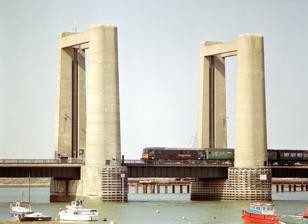
Building: Kingsferry Bridge
Country: United Kingdom
Year built: 1960
Road-rail bridge in Kent, England Kingsferry Bridge Charter train on Kingsferry Bridge Coordinates 51°23′27″N 0°45′01″E / 51.3907°N 0.7504°E / 51.3907; 0.7504 Carries 2 lane road single track railway pedestrians Crosses The Swale Locale Isle of Sheppey , Kent, England Characteristics Design Vertical lift bridge Width 50 feet (15 m) Longest span 123 feet (37 m) Clearance above 120 feet (37 m) History Opened 20 April 1960 Location The Kingsferry Bridge is a combined road and railway vertical-lift bridge which connects the Isle of Sheppey to mainland Kent in South East England . The seven-span bridge has a central lifting span which allows ships to pass. Opened in 1860, the first bridge on this site was constructed for the London, Chatham & Dover Railway Company on their line between Kent and the port of Sheerness . Originally a bascule bridge , it opened to allow large vessels to navigate past and not obstruct maritime traffic on the Swale . On 17 December 1922, the Norwegian cargo ship Gyp collided with the bridge; it was repaired and returned to service after 10 months. The bascule bridge was closed in the 1950s and was replaced by the present Kingsferry Bridge. The new bridge was designed by Mott, Hay and Anderson , and constructed by John Howard , in conjunction with Dorman Long and Sir William Arrol & Co. Swale railway station is at the southern end of the bridge. When opened, the structure carried the A249 ; up to 30,000 vehicles per day used the bridge. Most vehicular traffic has been diverted onto the Sheppey Crossing , which opened in 2006. The number of road vehicles crossing Kingsferry Bridge has dropped but it is still maintained as a key roadway between the island and the mainland, particularly for non-vehicular traffic and pedestrians. History Background In 1860, the first bridge on the site was completed. It was a bascule bridge , built to carry railway traffic across The Swale between the Isle of Sheppey and mainland Kent for the London, Chatham & Dover Railway Company to the port of Sheerness . There was also provision for road traffic over a single lane, controlled by traffic lights. The LCDR and the South Eastern Railway (SER) amalgamated to form the South Eastern & Chatham Railway which replaced major elements of the  bridge and during 1904, a replacement Scherzer-type moving section was installed. On 17 December 1922, the Norwegian cargo ship Gyp collided with the bridge causing extensive damage and a lengthy closure. Repairs took ten months before it was re-opened to traffic. It remained in use until 1960 when it was replaced by the present bridge and demolished. Current bridge During the late 1940s, it was recognised that a new bridge was required, because the existing bridge did not meet the increasing traffic demands of people wanting to use road vehicles. The design for the replacement bridge incorporated a two-lane roadway and a pedestrian footpath alongside the railway track. The new bridge's elevation was dictated by the low-lying river banks and the railway limited its maximum possible gradient. In December 1957, construction commenced. The resident engineer was R. Hodges and the civil engineering company John Howard & Co was appointed the principal contractor; the steelwork was sourced from Dorman Long and the machinery was provided Sir William Arrol & Co. On 20 April 1960, it was officially opened by the Duchess of Kent . For many decades, Kingsferry Bridge was the only crossing to Sheppey. Before the opening of the Sheppey Crossing in 2006, up to 30,000 vehicles per day crossed the bridge. Road traffic was inconvenienced when the bridge was opened to enable the boats to pass, usually at high tide. Each closure lasts for 15 to 20 minutes. Kingsferry Bridge has been raised over 100,000 times during its lifetime; each lift has to be recorded. During January 2015, a bid by Iwade Parish Council to have the bridge recognised as a listed structure was turned down by English Heritage as it did not fall into the categories used to determine those sites that are most in need of protection. During 2010, the Kent Police borrowed £73,000 from Swale Borough Council for an automatic number plate recognition system (ANPR). The system was installed on the Sheppey Crossing and Kingsferry Bridge that year in a bid to track criminals' movements. Mechanics and structure Kingsferry Bridge, with the Sheppey Crossing behind The bridge is a combined road and railway vertical-lift bridge. It carries a 24-foot (7.3m) wide two-lane road, a 6-foot (1.8m) wide footpath and a single-track electrified railway line. Although the railway operates by electrified third rail , there is no electrification over the moving section of the bridge. To cross the bridge, electric trains coast across the gap in the electrification. Structurally, the bridge comprises two sets of approach spans, each of which has three spans, either side of the central main lifting span. Each span comprises two riveted longitudinal steel deck girders , supporting riveted cross girders, which in turn support a reinforced concrete slab deck. Each set of three spans consists of two simply supported end spans which continue as cantilevers approximately 1/5 span into the middle span. The central 3/5 span sections are simply supported drop in spans supported by halving joints. The main span is a structurally independent lifting span. The bearings are inset from the end lifting beams. Spans 1, 3, 5 and 7 are 82 feet (25 m) c/c of bearings. Spans 2 and 6 are 86 feet (26 m), with halving joints 17.5 feet (5.3 m) from both end and a suspended span of 51 feet (16 m). The central lifting span, Span 4, is 102.5 feet (31.2 m) c/c of bearings, with cantilevers of 10.25 feet (3.12 m) either end to the lifting cross girders. The approach spans have cross girders, spaced 8 feet (2.4 m) apart, while the lifting girder features cross girders spaced at intervals of 20.5 feet (6.2 m). The bridge is raised up to 20 times per day to allow ships to pass underneath The bridge abutments are of cellular concrete construction. Pier 1, 2, 5 and 6 comprise five reinforced concrete circular caisson piles , formed as piers. They have a diameter of 4.5 feet (1.4 m) and are spaced at intervals of 18 feet (5.5 m) between centres. A reinforced concrete cap, which has a height of 15 feet (4.6 m) and a depth of 6 feet, sits above the piers. Below the level of river bed is a cast iron subway , which links piers 3 and 4 of the bridge’s lifting span. Piers 3 and 4 support the lifting span in addition to the approach spans. They are constructed of a pair of circular reinforced concrete caissons founded in the river bed. The caissons are linked by a concrete structure, positioned at approximately low tide level, which accommodates the machinery room and bearings for the lifting span. Two concrete towers extend above road level; both the towers and their piers are hollow as to allow them to support the lifting cables and counterweights . The towers are braced near the top by two concrete beams. The moving section of the bridge is actuated via a pair of large electric motors located beneath the deck of the roadway. At either side are engine rooms containing equipment for operating the wire ropes and counterweights that lift and lower the bridge. Three storage areas and the bridge control room are located in the bases of the towers. The bridge can only be lifted when the Sittingbourne railway signalman has given authorisation to proceed when a train has passed out of the relevant track section. The maximum bridge lifting height is 84 feet; on attaining its full lift height, a klaxon is sounded to give auditory confirmation. To ensure that the lifting span has been correctly set back into place, it is equipped with locating devices to precisely align the tracks. To prevent operations being disrupted by a supply-related power failure, a standby diesel generator , capable of generating up to 40 kW, is located on site. In popular culture The bridge and locations nearby were used in the BBC TV series ‘ Silent Witness ’, season 26, episodes 7 & 8 ‘Southbay pt1 & pt2’, although the episodes were set on the fictional island of Southbay on the Essex coast. The bridge was used as a key location for the 2021 miniseries Too Close . The bridge is referenced in the book,  “The Bone Clocks: A Novel”, by David Mitchell The bridge was used as a key location in Jason Statham’s ‘The Beekeeper’ (2024). See also Railways portal Transport portal Engineering portal List of road-rail bridges References